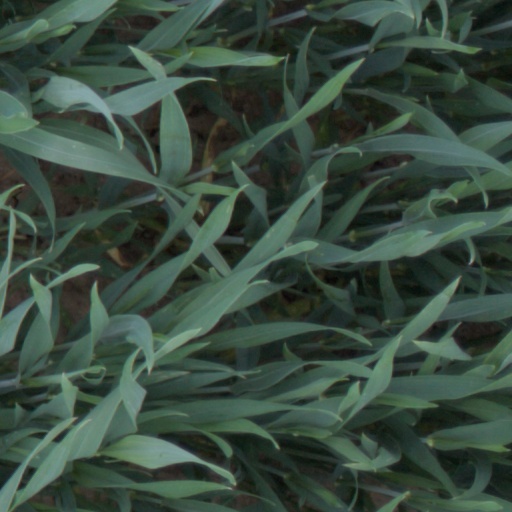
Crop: wheat